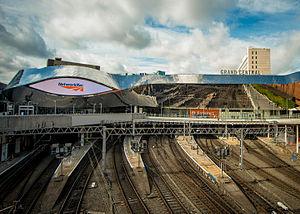
La gare de Birmingham New Street est la plus grande gare ferroviaire desservant la ville de Birmingham au Royaume-Uni. Gare mise en service en 1854.